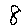
Label: 8